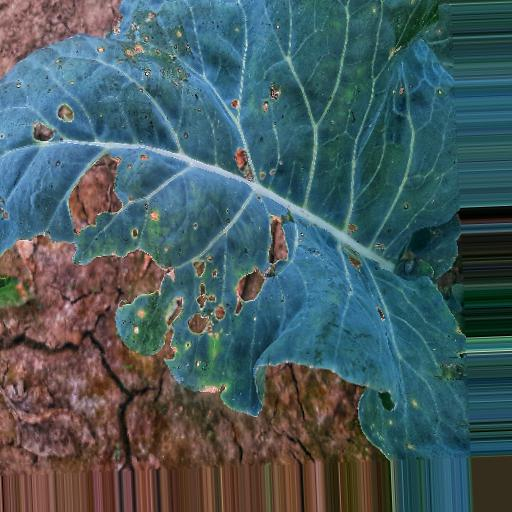
Label: Black Rot